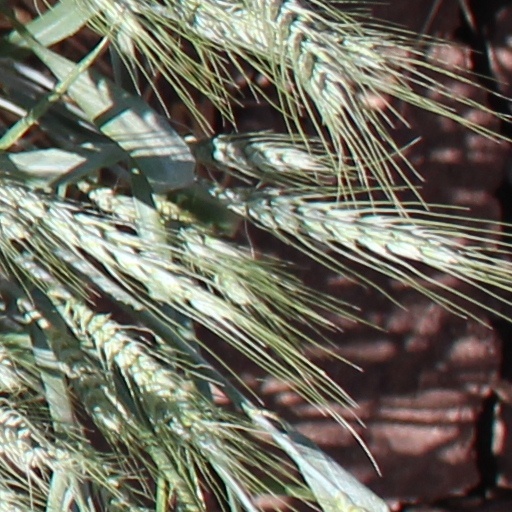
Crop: wheat